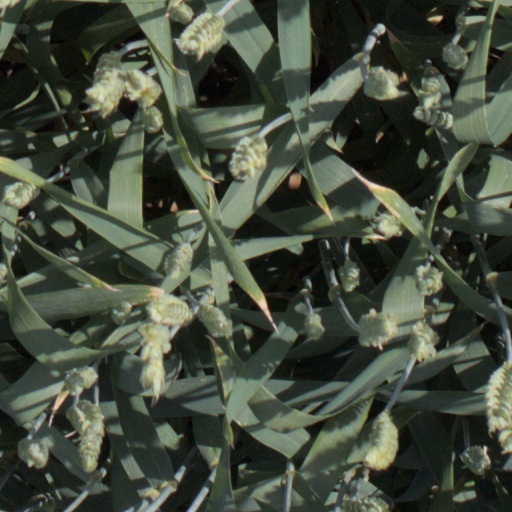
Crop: wheat